Stardom 5 Star Grand Prix 2021

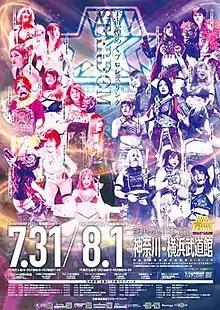
Promotional poster

, often stylized as 5★Star GP 2021 was the tenth annual professional wrestling tournament under the Stardom 5Star Grand Prix Tournament branch promoted by the Japanese promotion World Wonder Ring Stardom. It took place between July 31 and September 25, 2021, with a limited attendance due in part to the COVID-19 pandemic at the time.